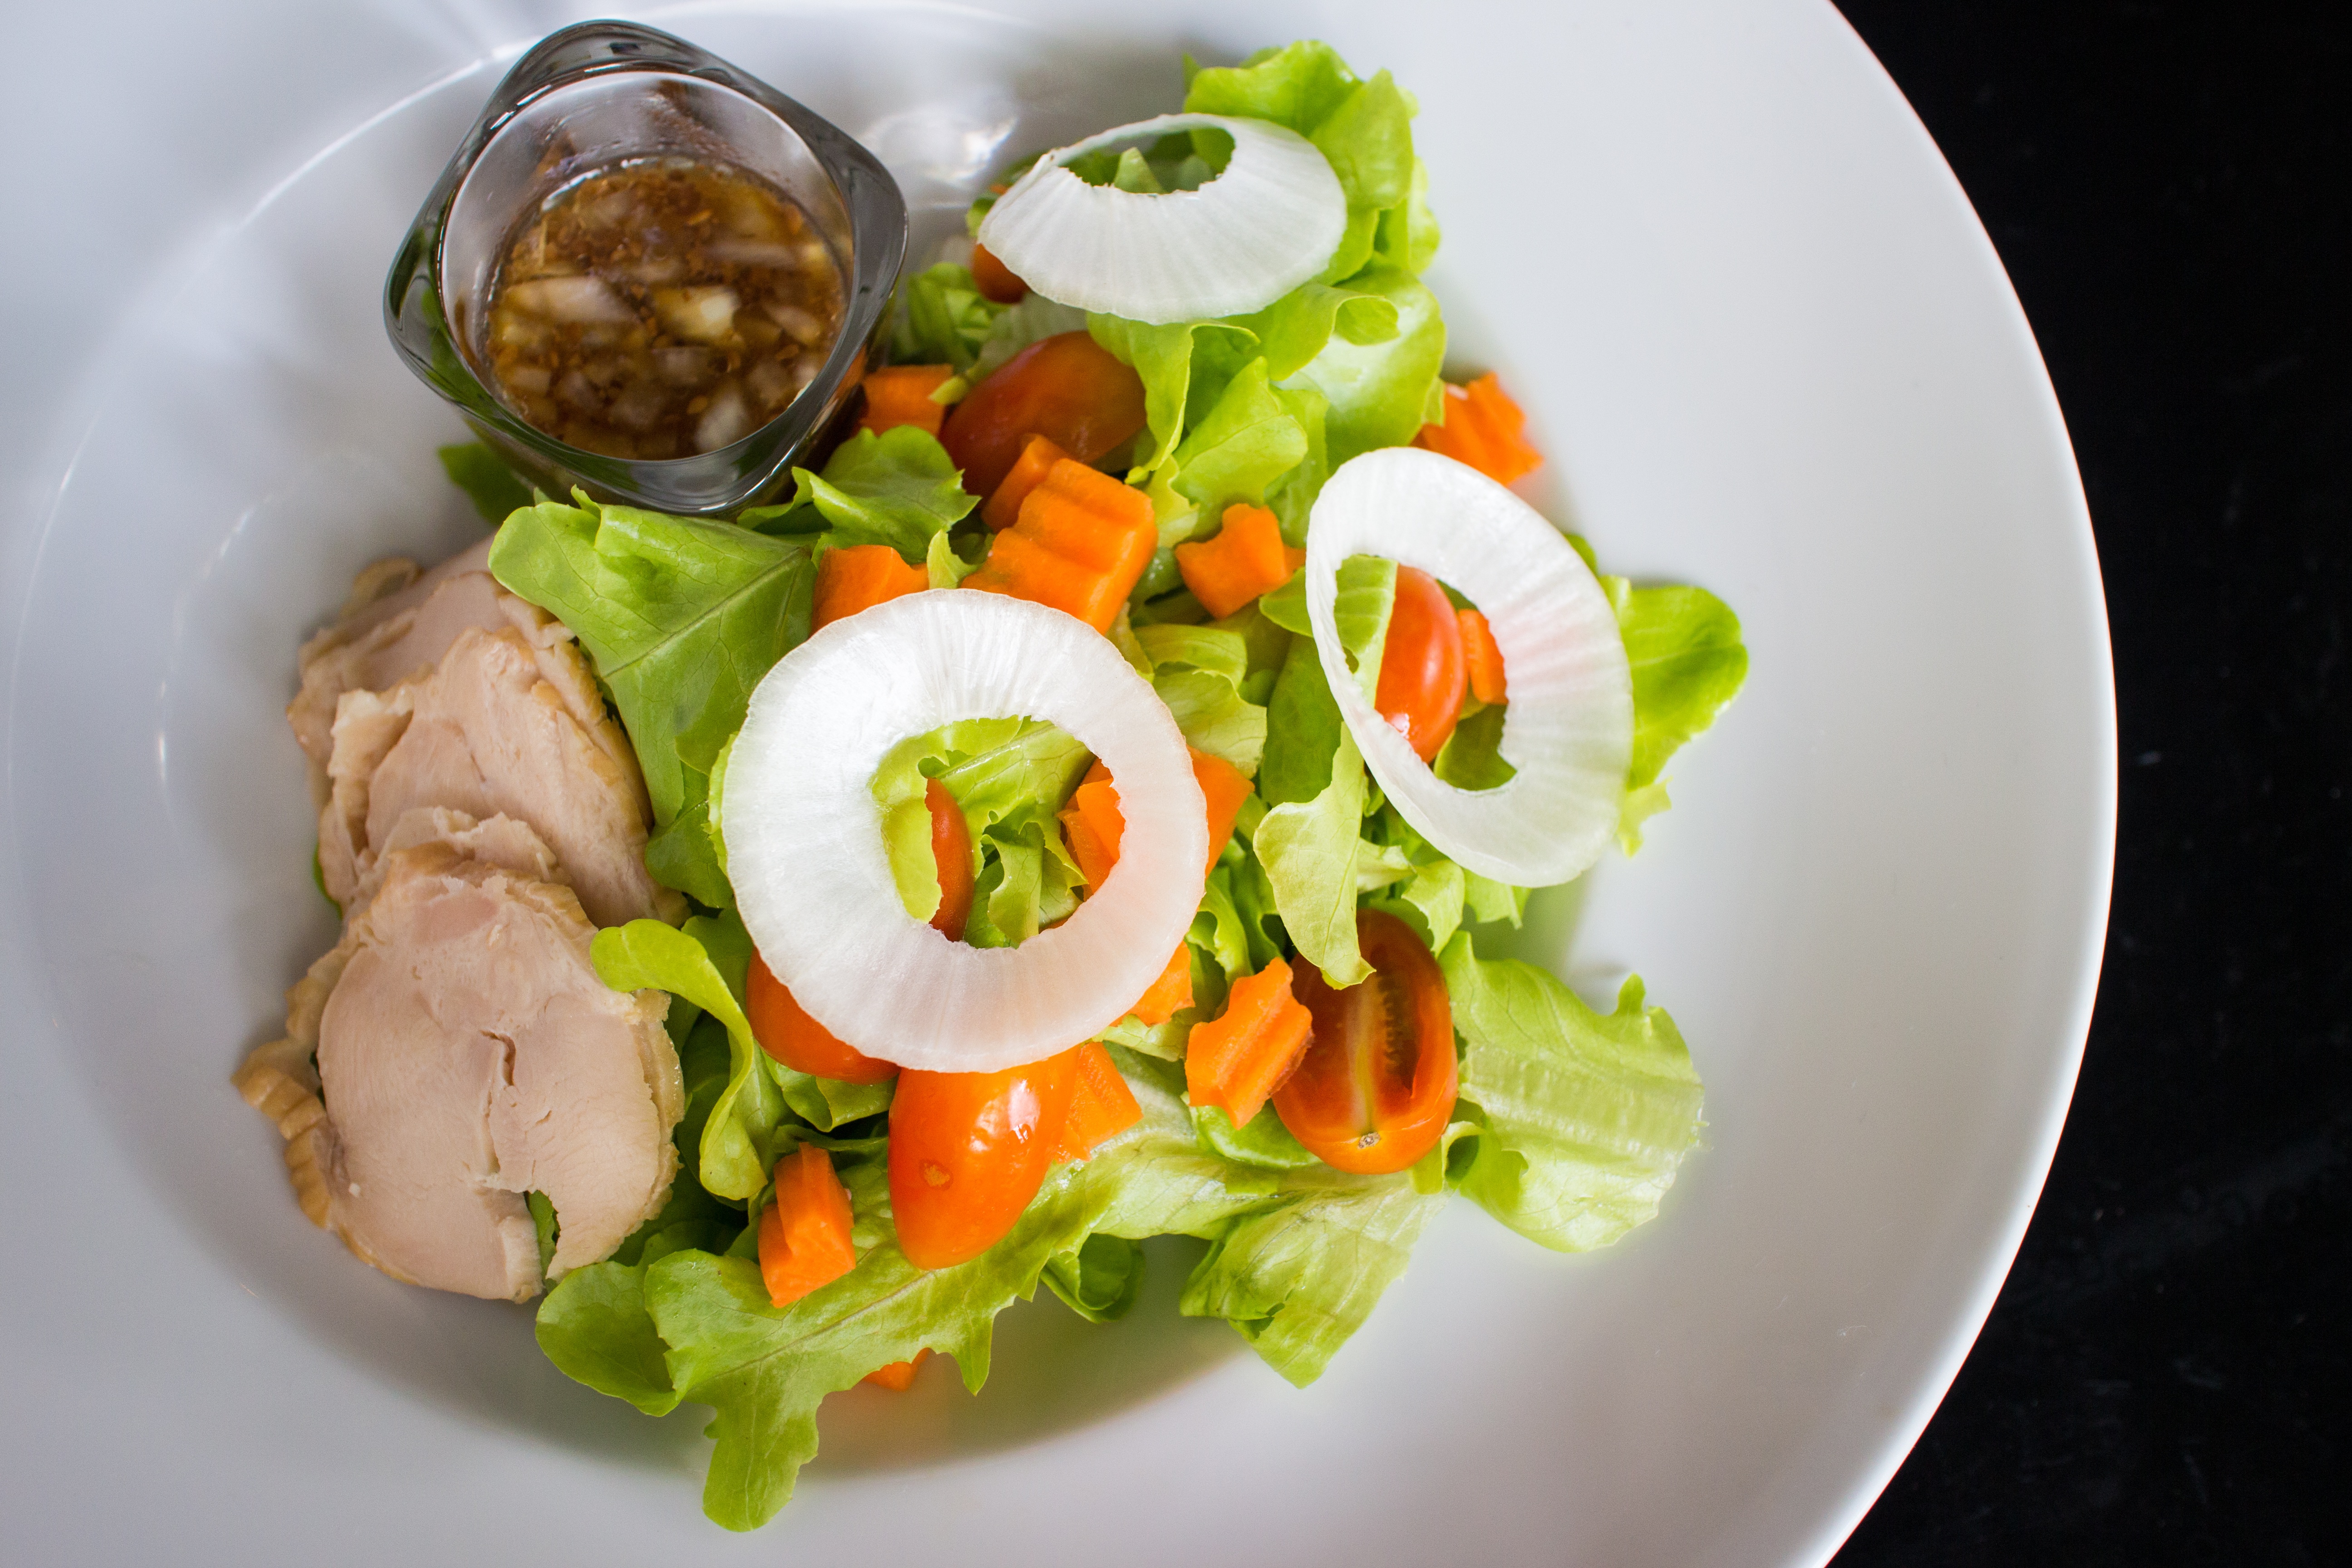
dish, meal, food, salad, produce, vegetable, breakfast, cuisine, chicken, lettuce, tomato, vitamin, strong, green leaf, foodstuff, nutrient, hors d oeuvre, whole grains, clean dishes